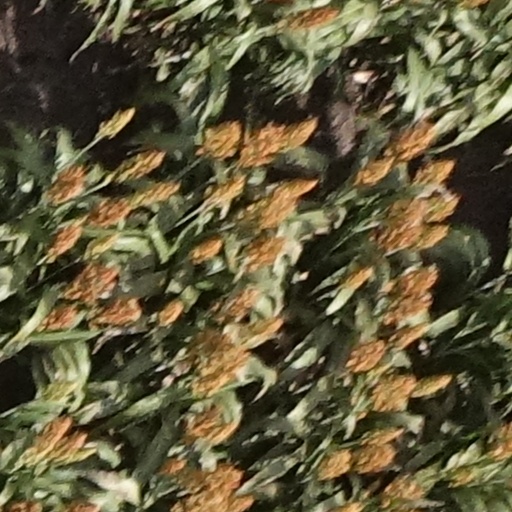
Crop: sorghum